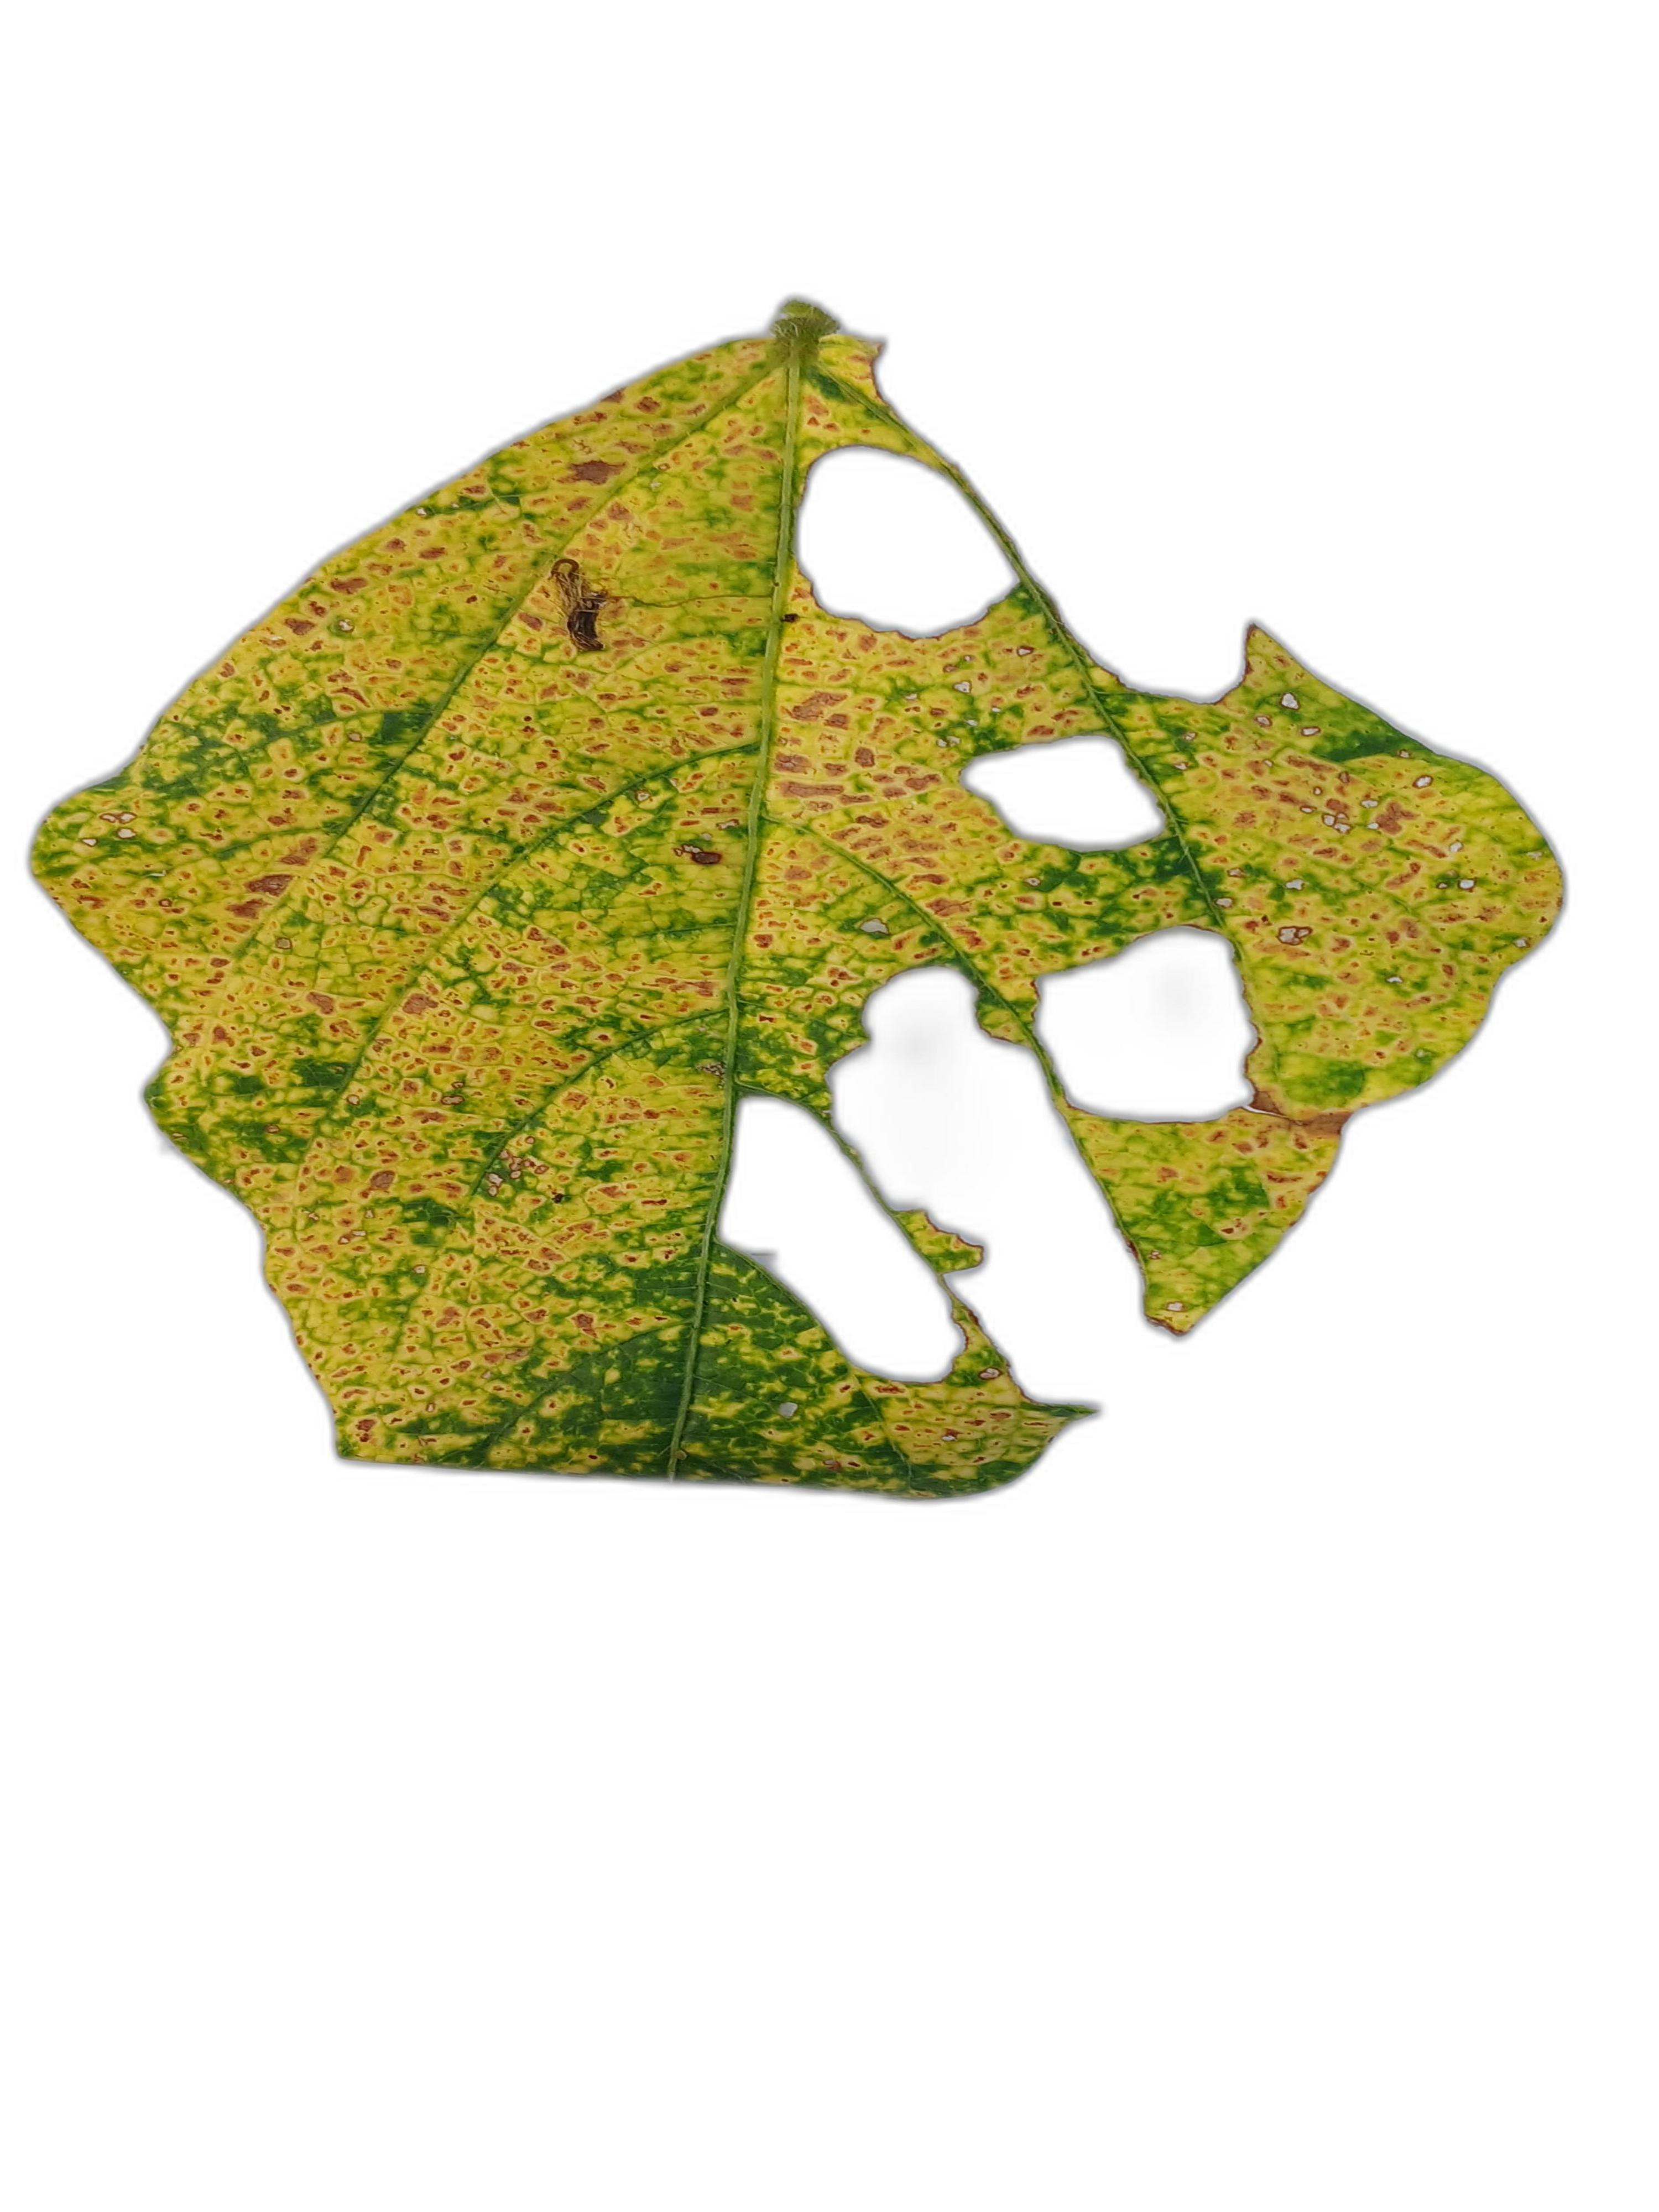
Label: Yellow Mosaic